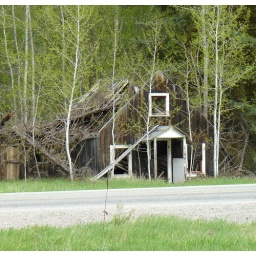
A house in Bodie obscured by trees. It's amazing how nice the white paint looks, considering the condition of the town.